Faye Ringel

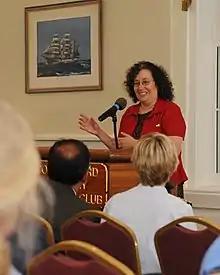
Faye Ringel 2010

Faye J. Ringel is an American professor emeritus of Humanities at the United States Coast Guard Academy and an author.